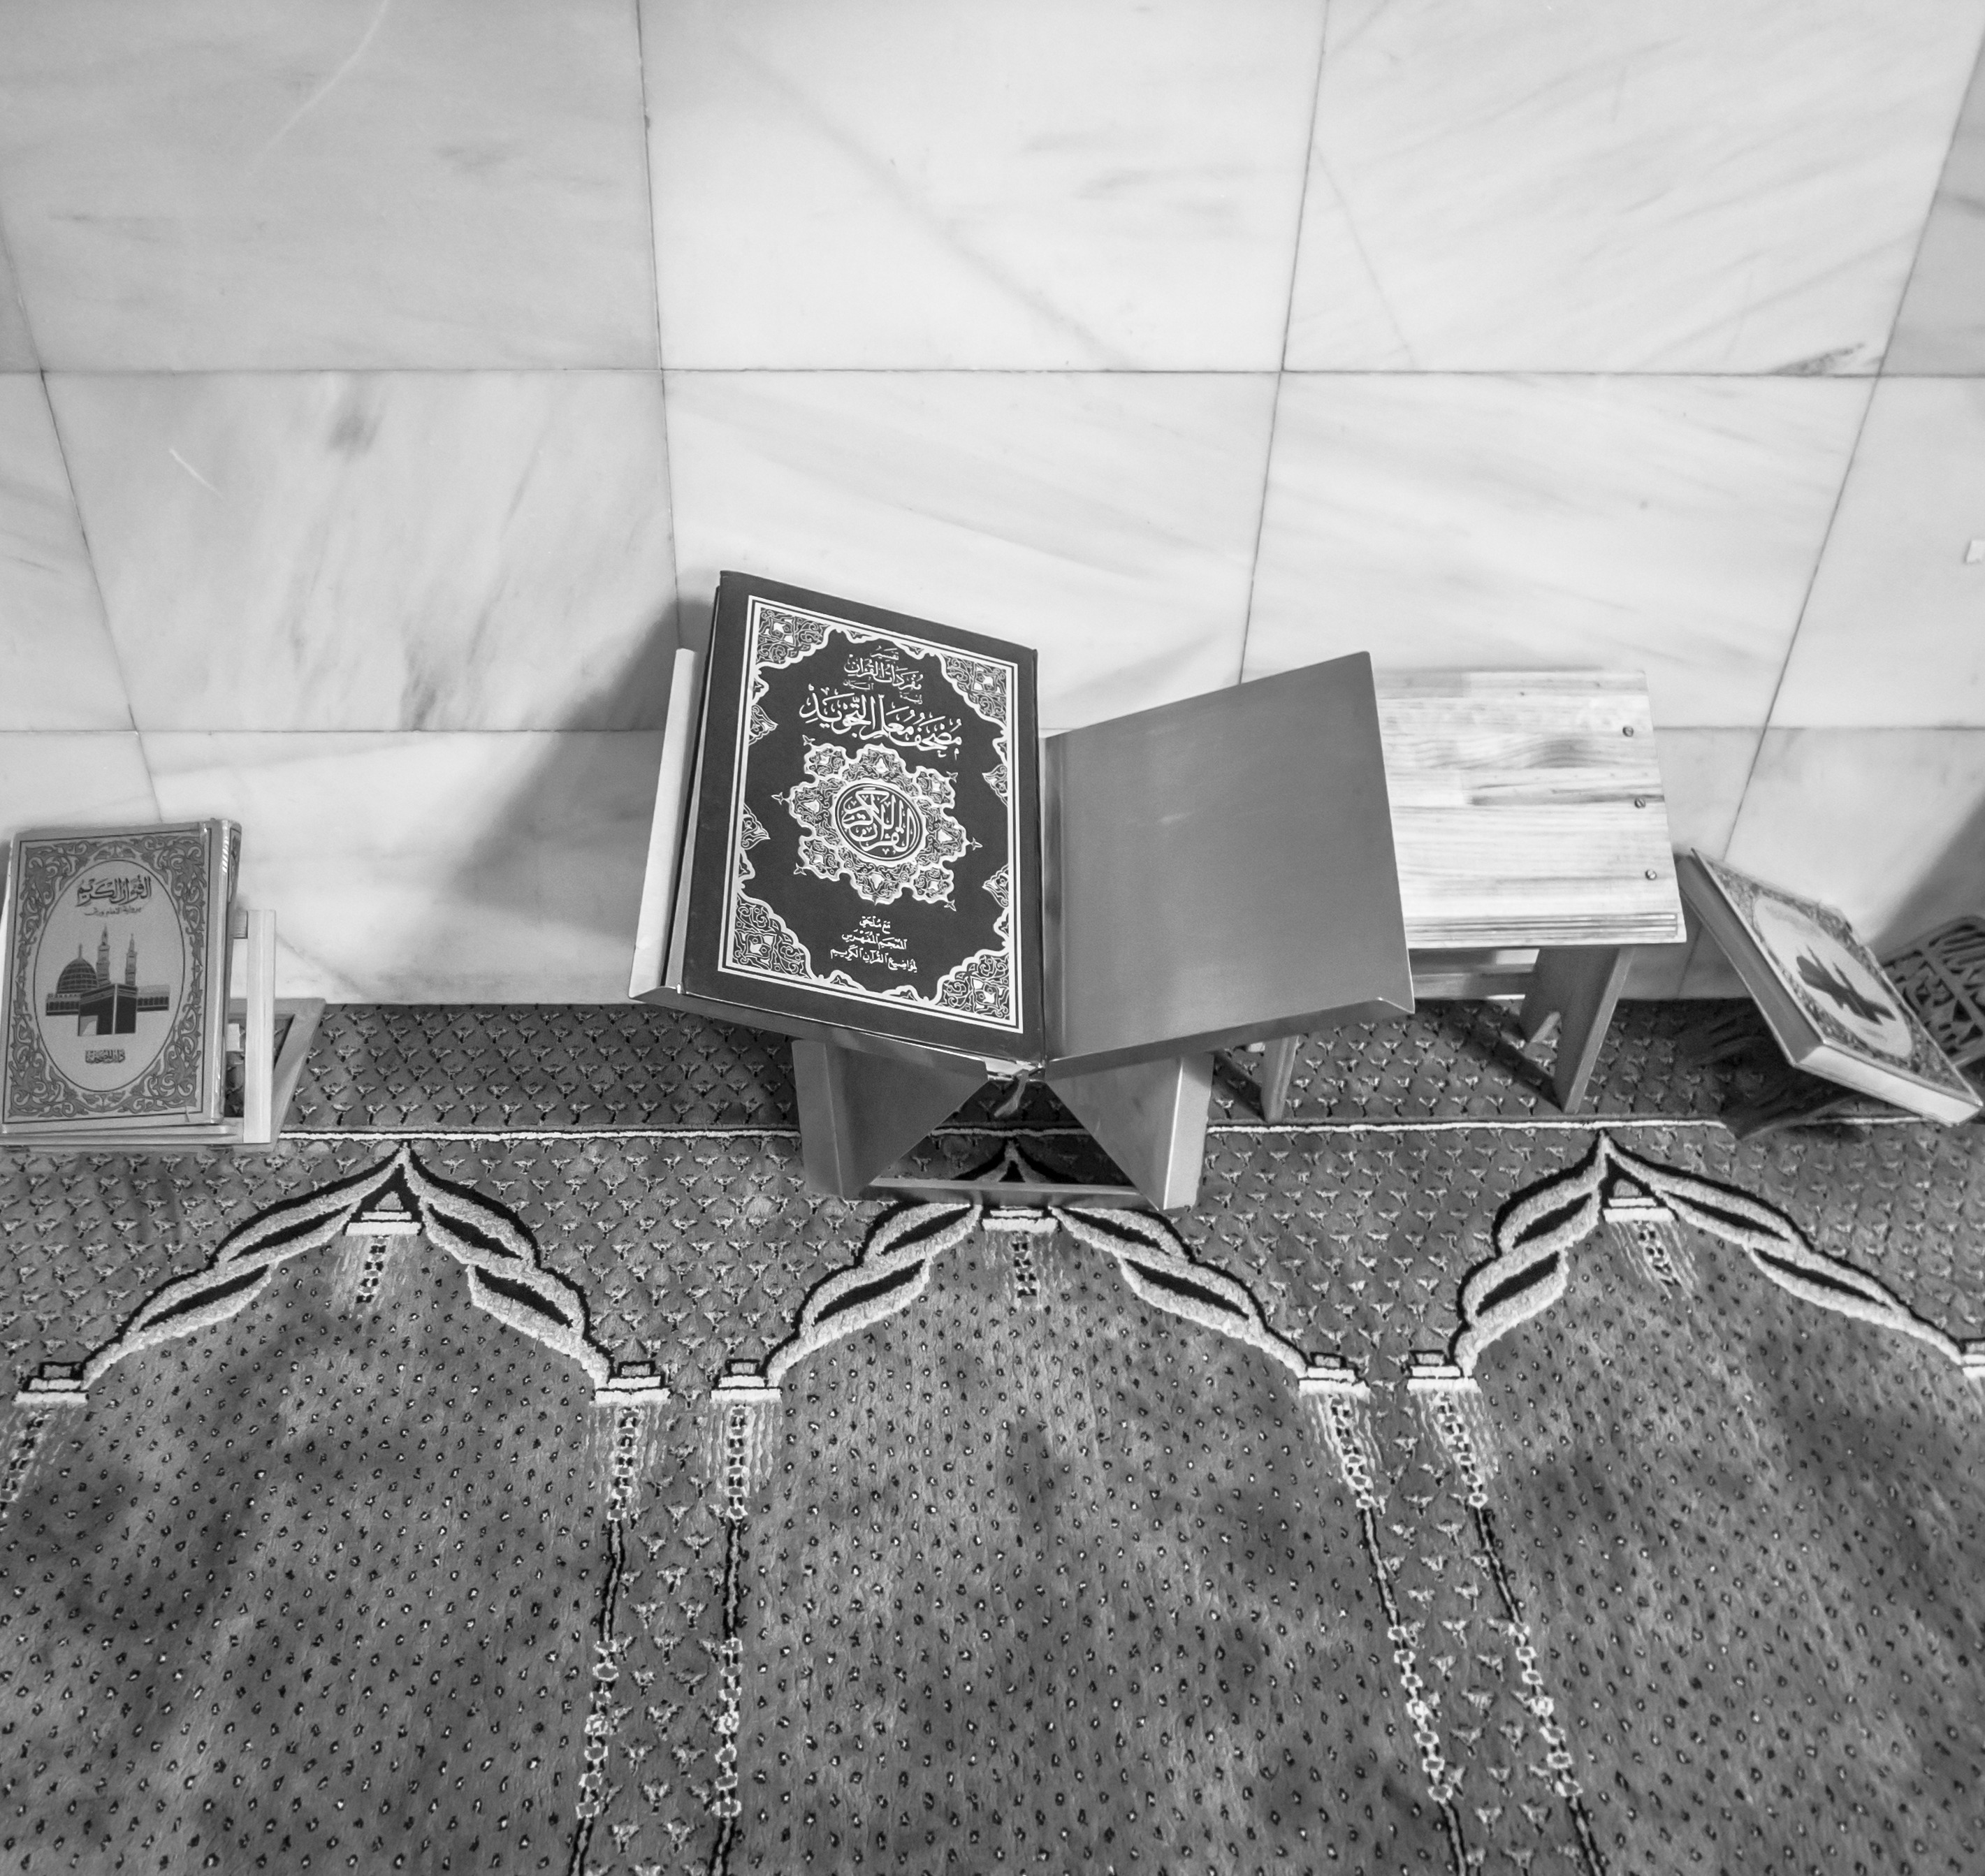
black and white, architecture, white, photography, floor, wall, pattern, black, monochrome, pray, religious, design, madrid, photograph, mosque, angle, islam, arabic, muslim, quran, still life photography, monochrome photography, muslims, stock photography